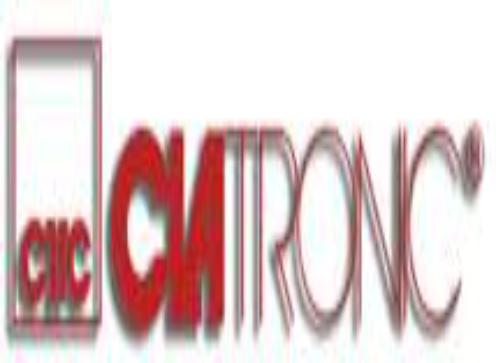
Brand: Clatronic
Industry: Electronic